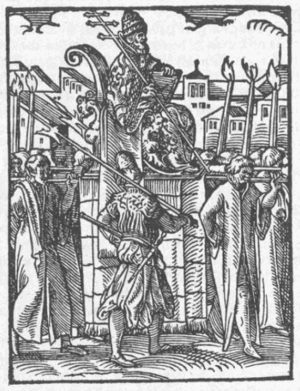
1566 est une année commune commençant un mardi.